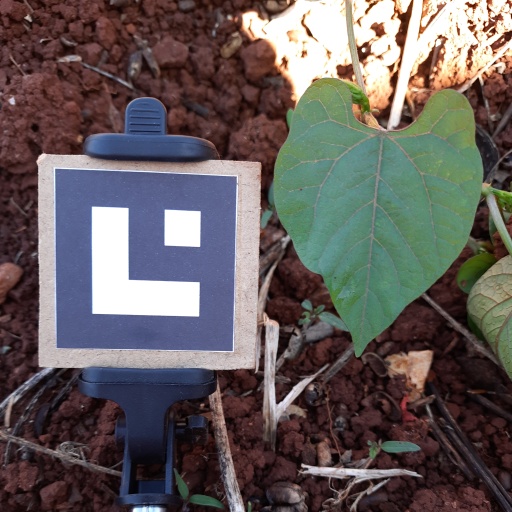
Observations: wavy surface, no eating holes, with water drops, under shade